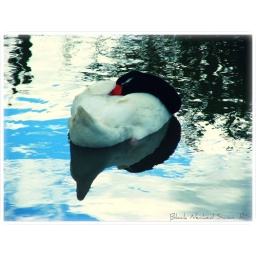
Black necked swan sleeping in the clouds. Lovely still water.